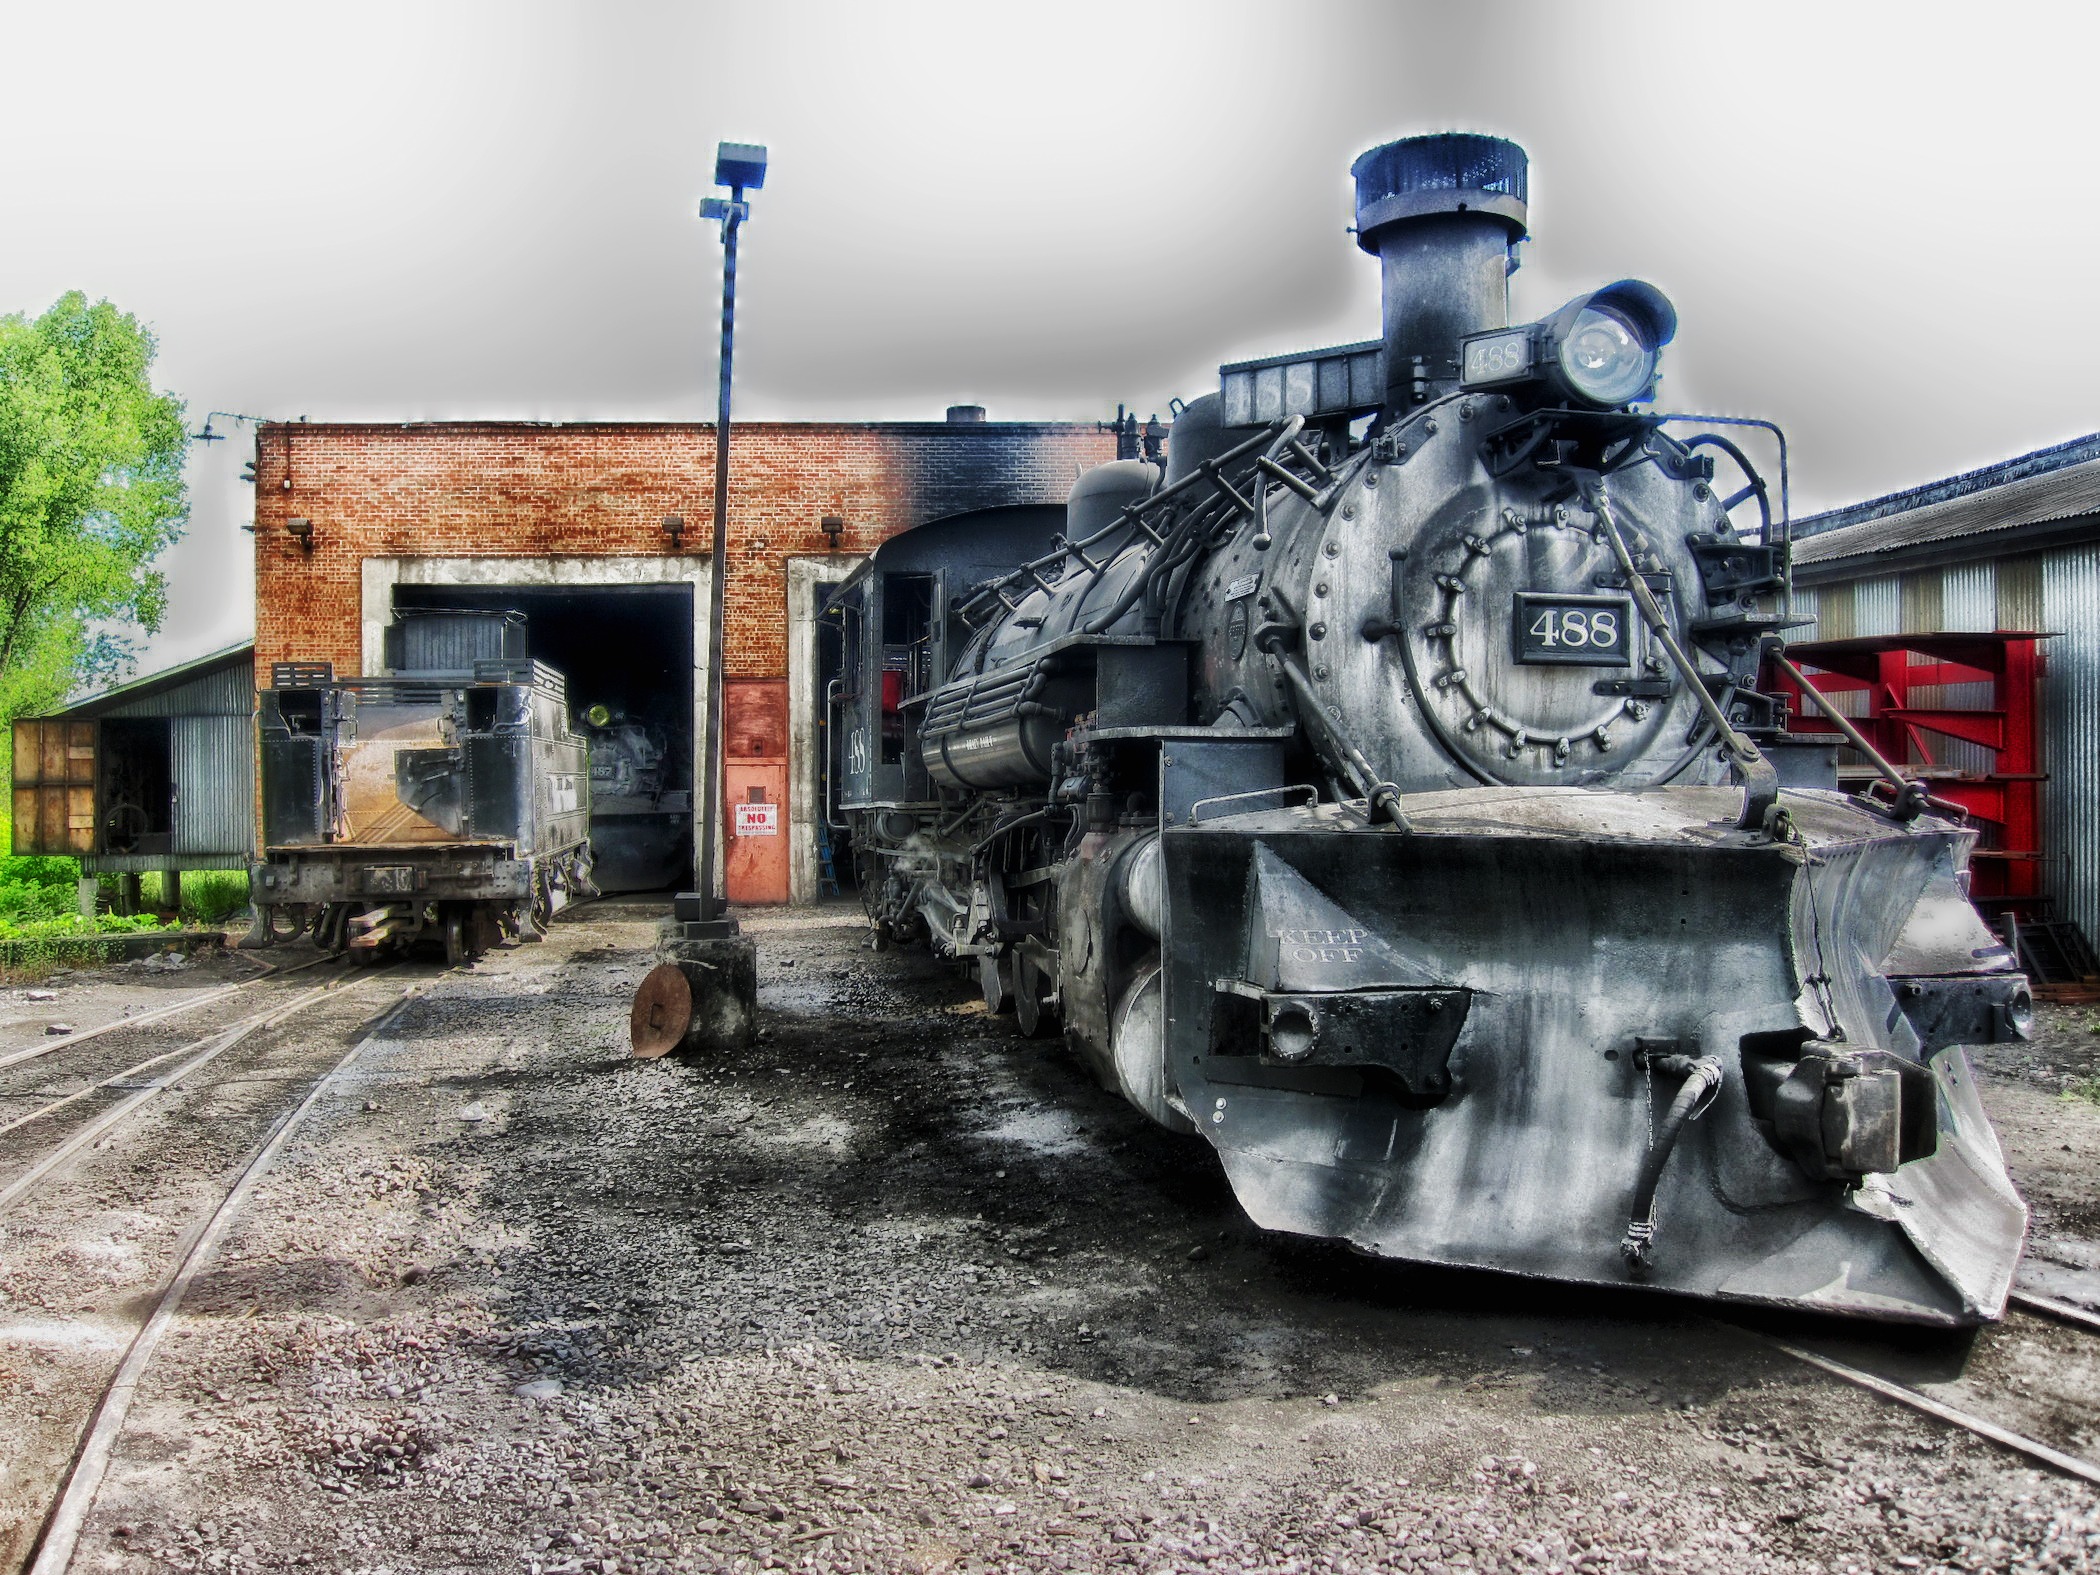
railway, rail, train, asphalt, travel, transportation, transport, vehicle, hdr, locomotive, engine, steam engine, rail transport, rail yard, land vehicle